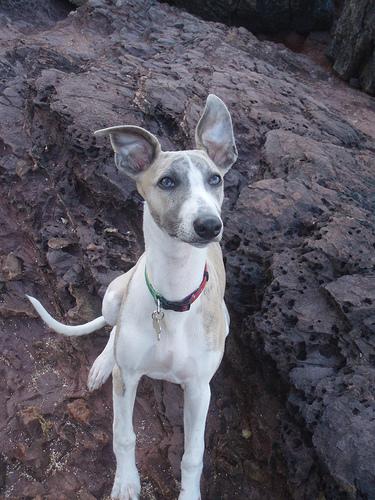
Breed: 234-n000065-whippet